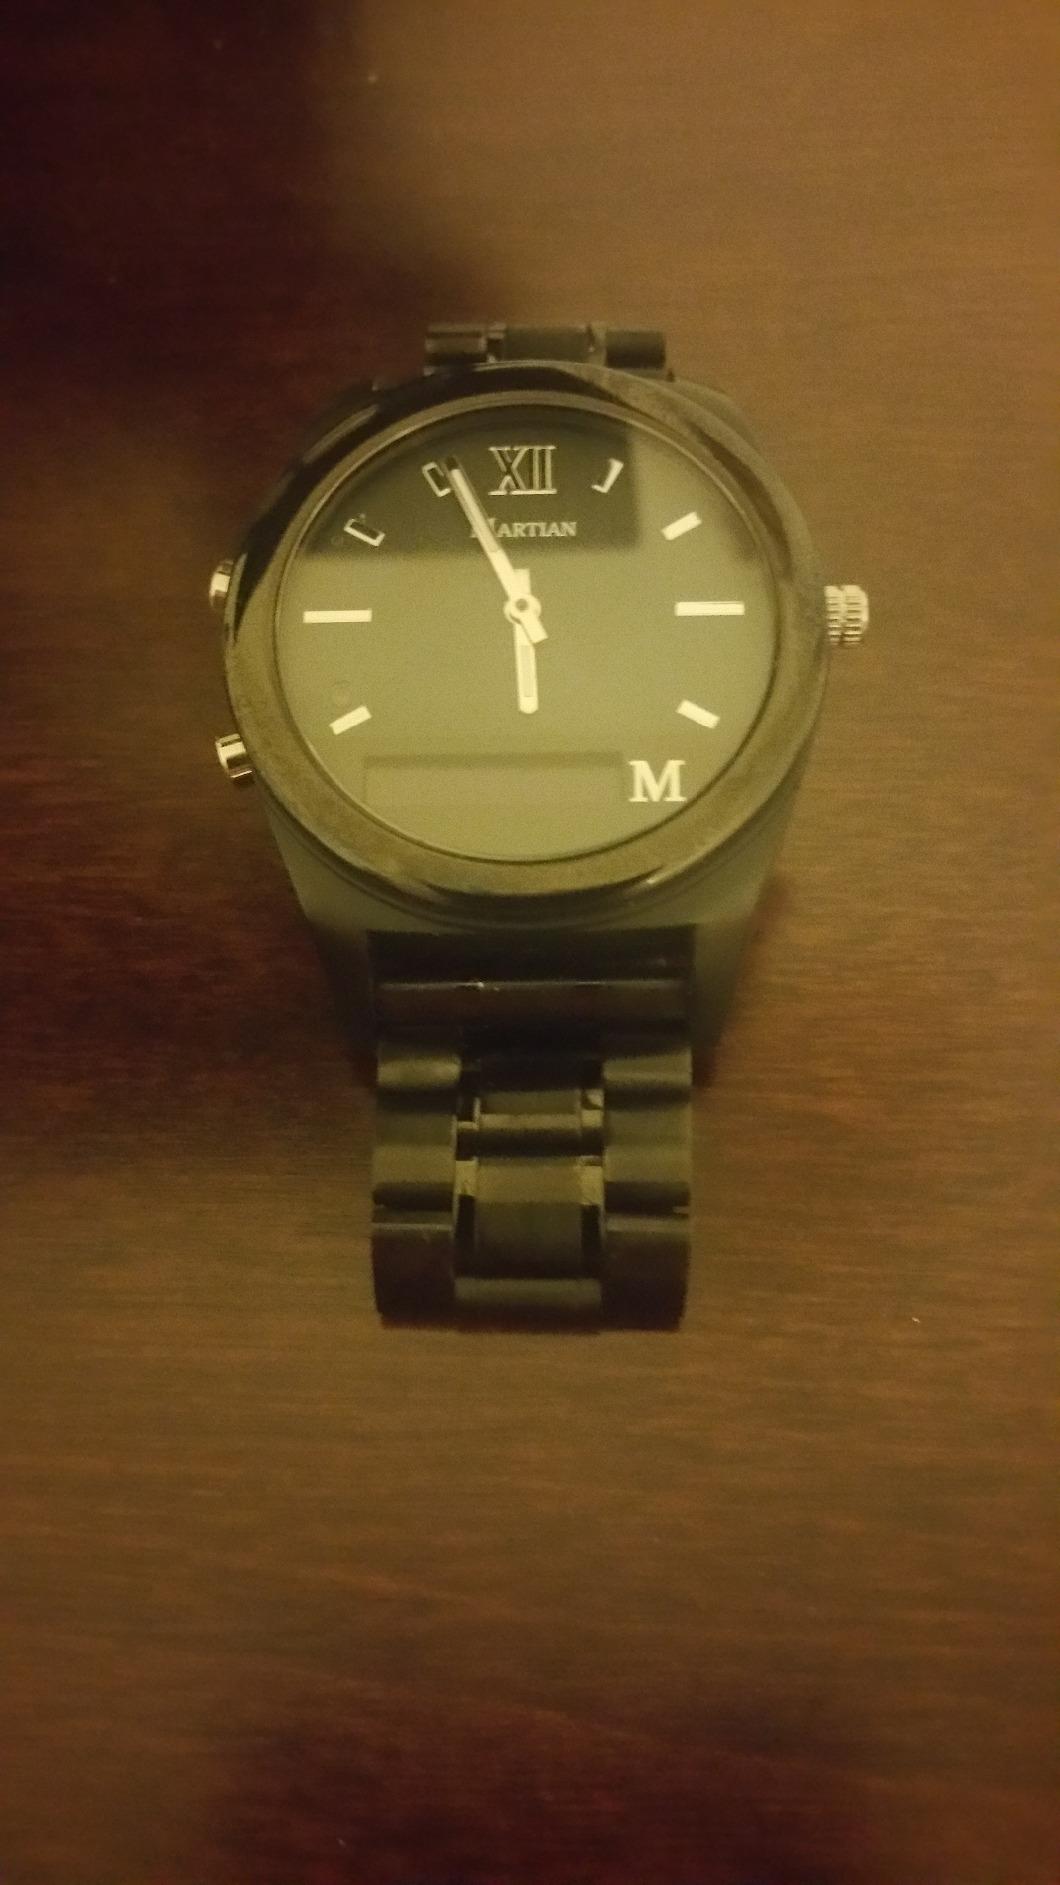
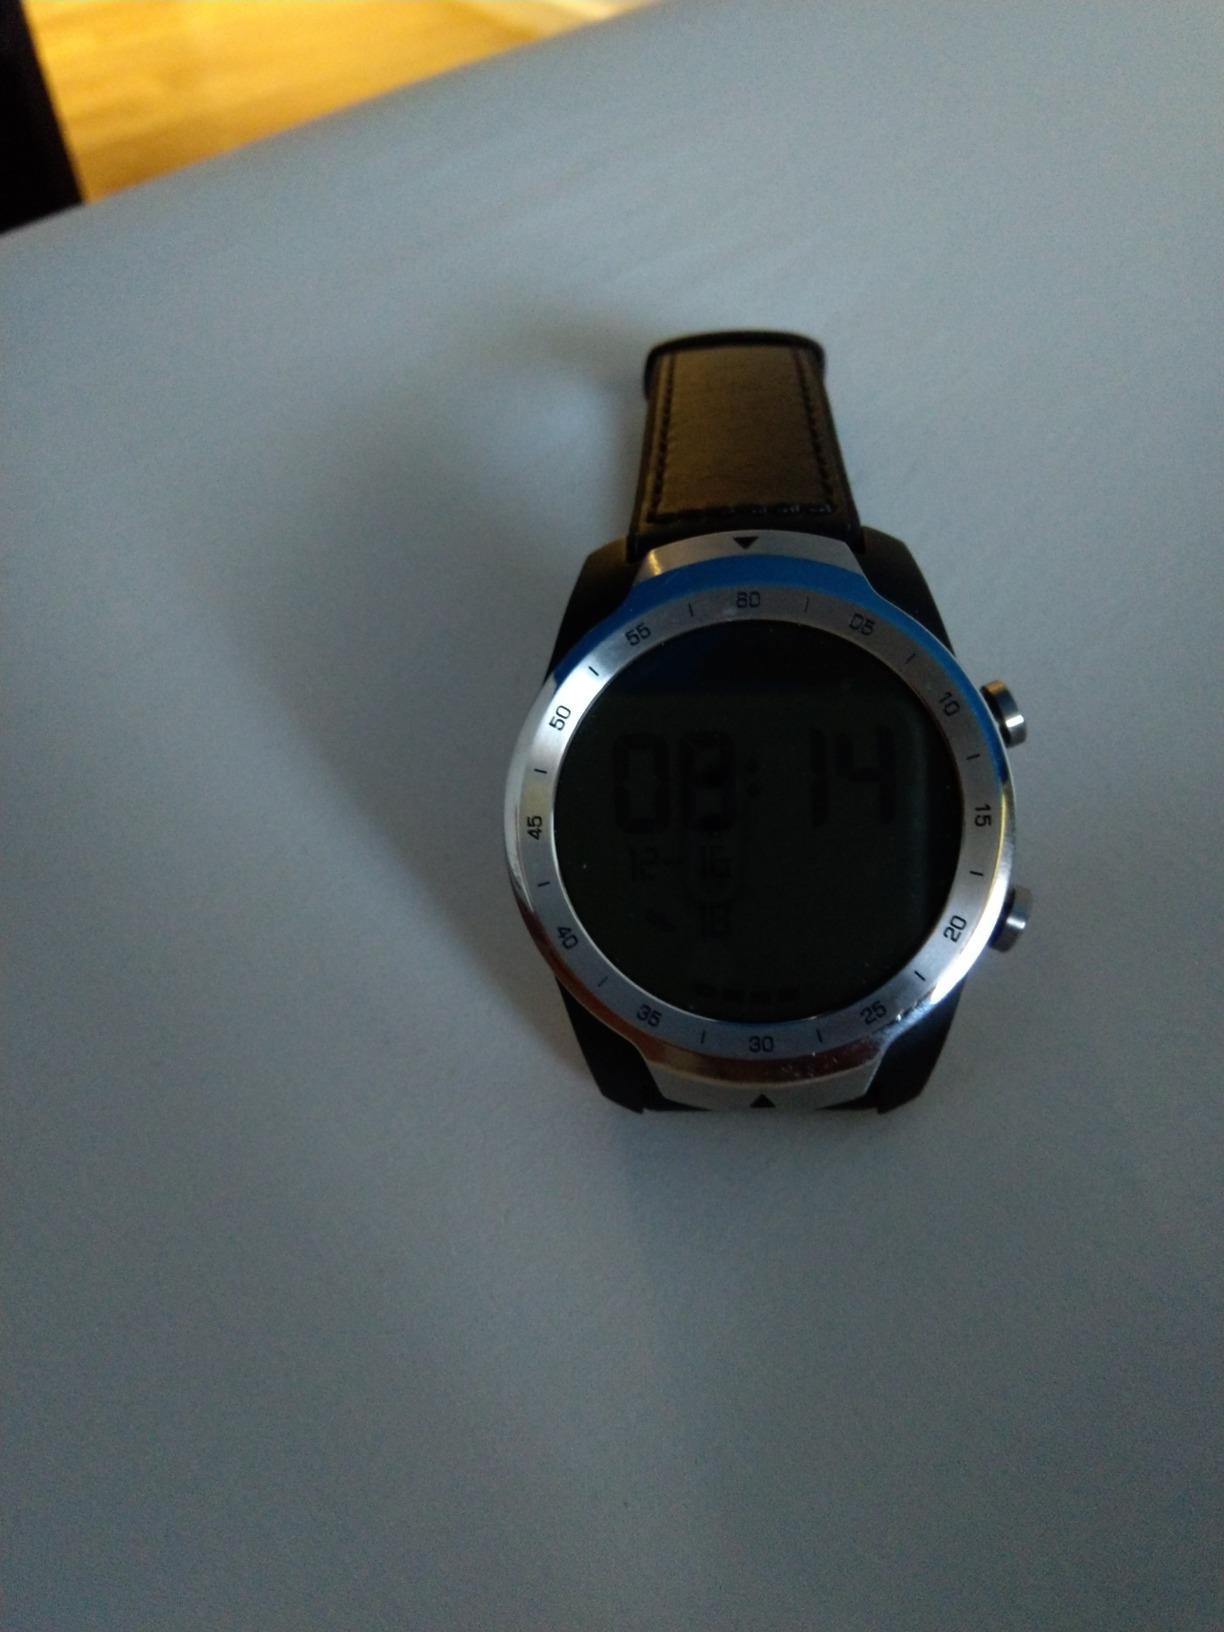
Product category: smartwatch
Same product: no